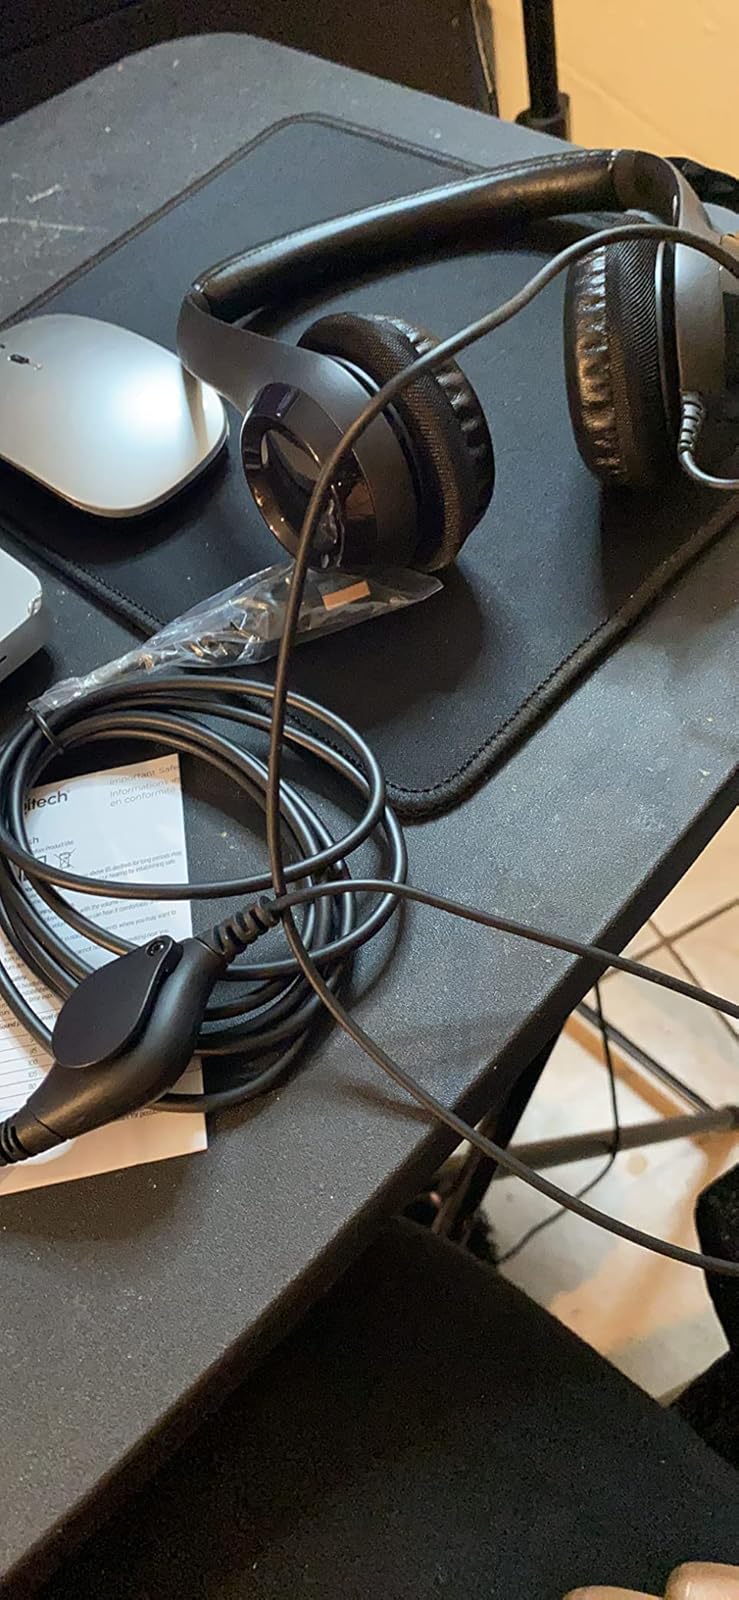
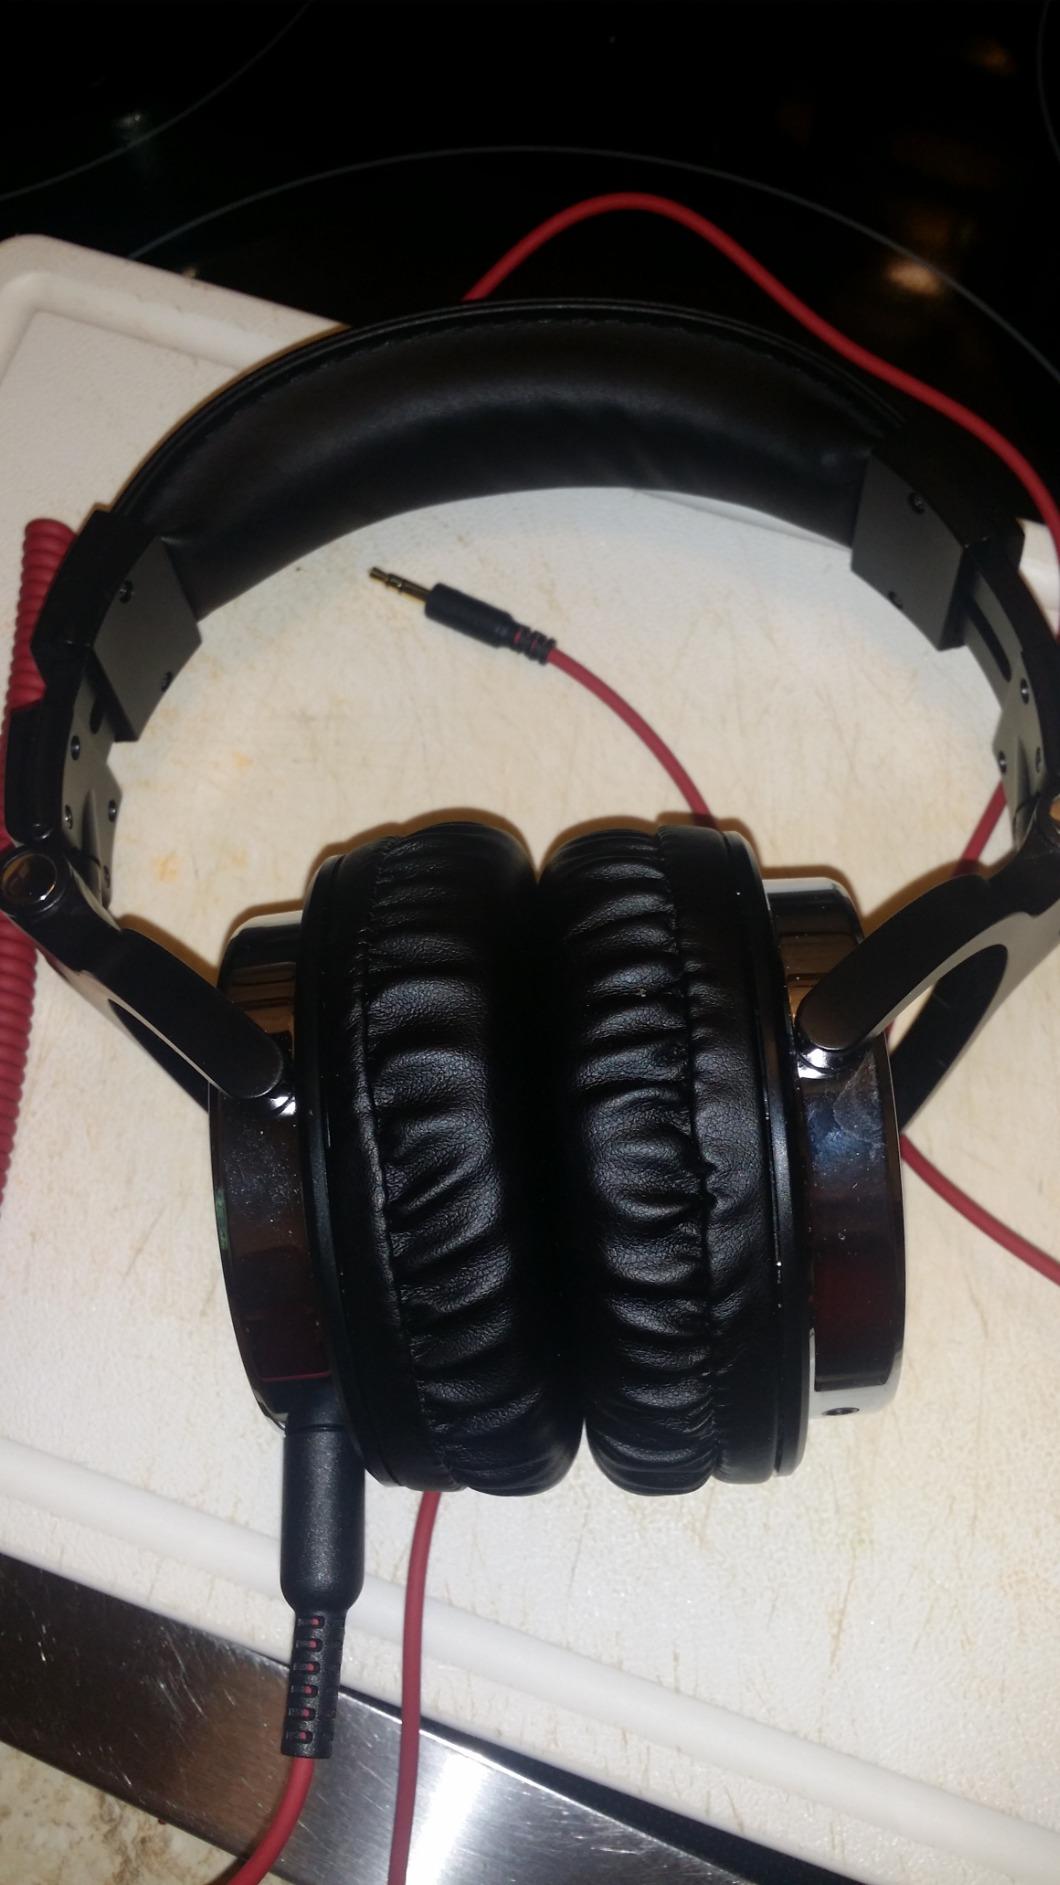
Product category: headphones
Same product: no